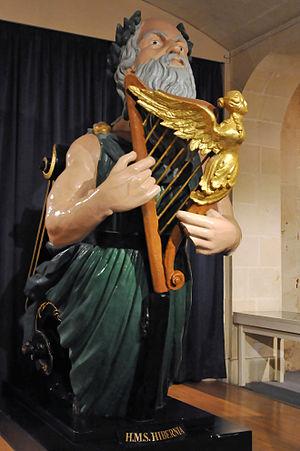
Figure de proue du HMS Hibernia (1804).